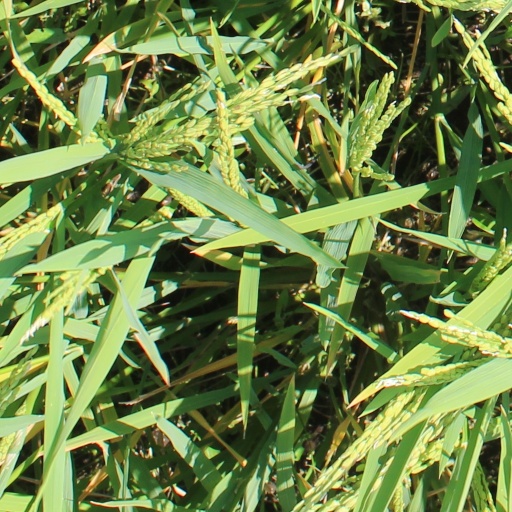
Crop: rice